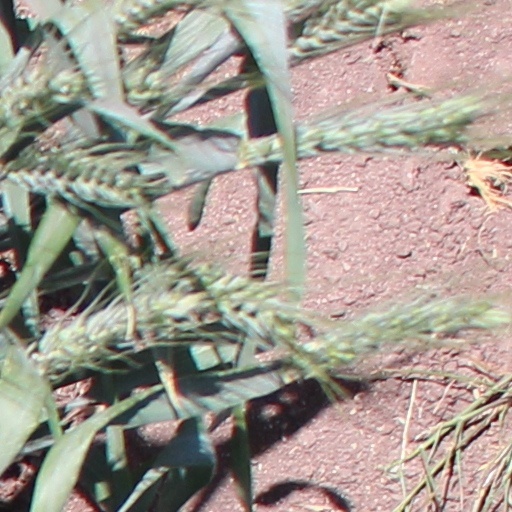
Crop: wheat